Answer in natural language. How many Toilets are visible in the scene? Choose between the following options: 5, 4, 1, 0 or 3
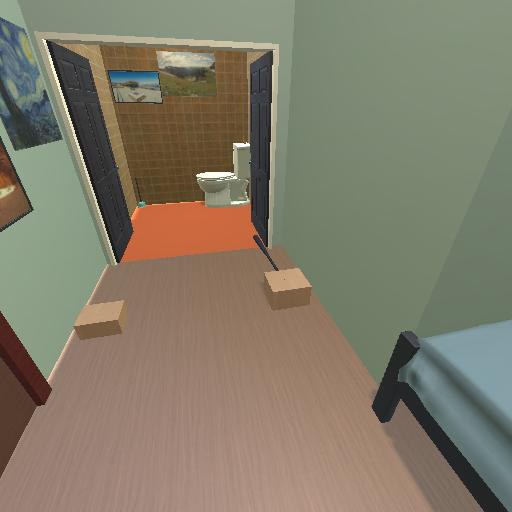
<answer>1</answer>